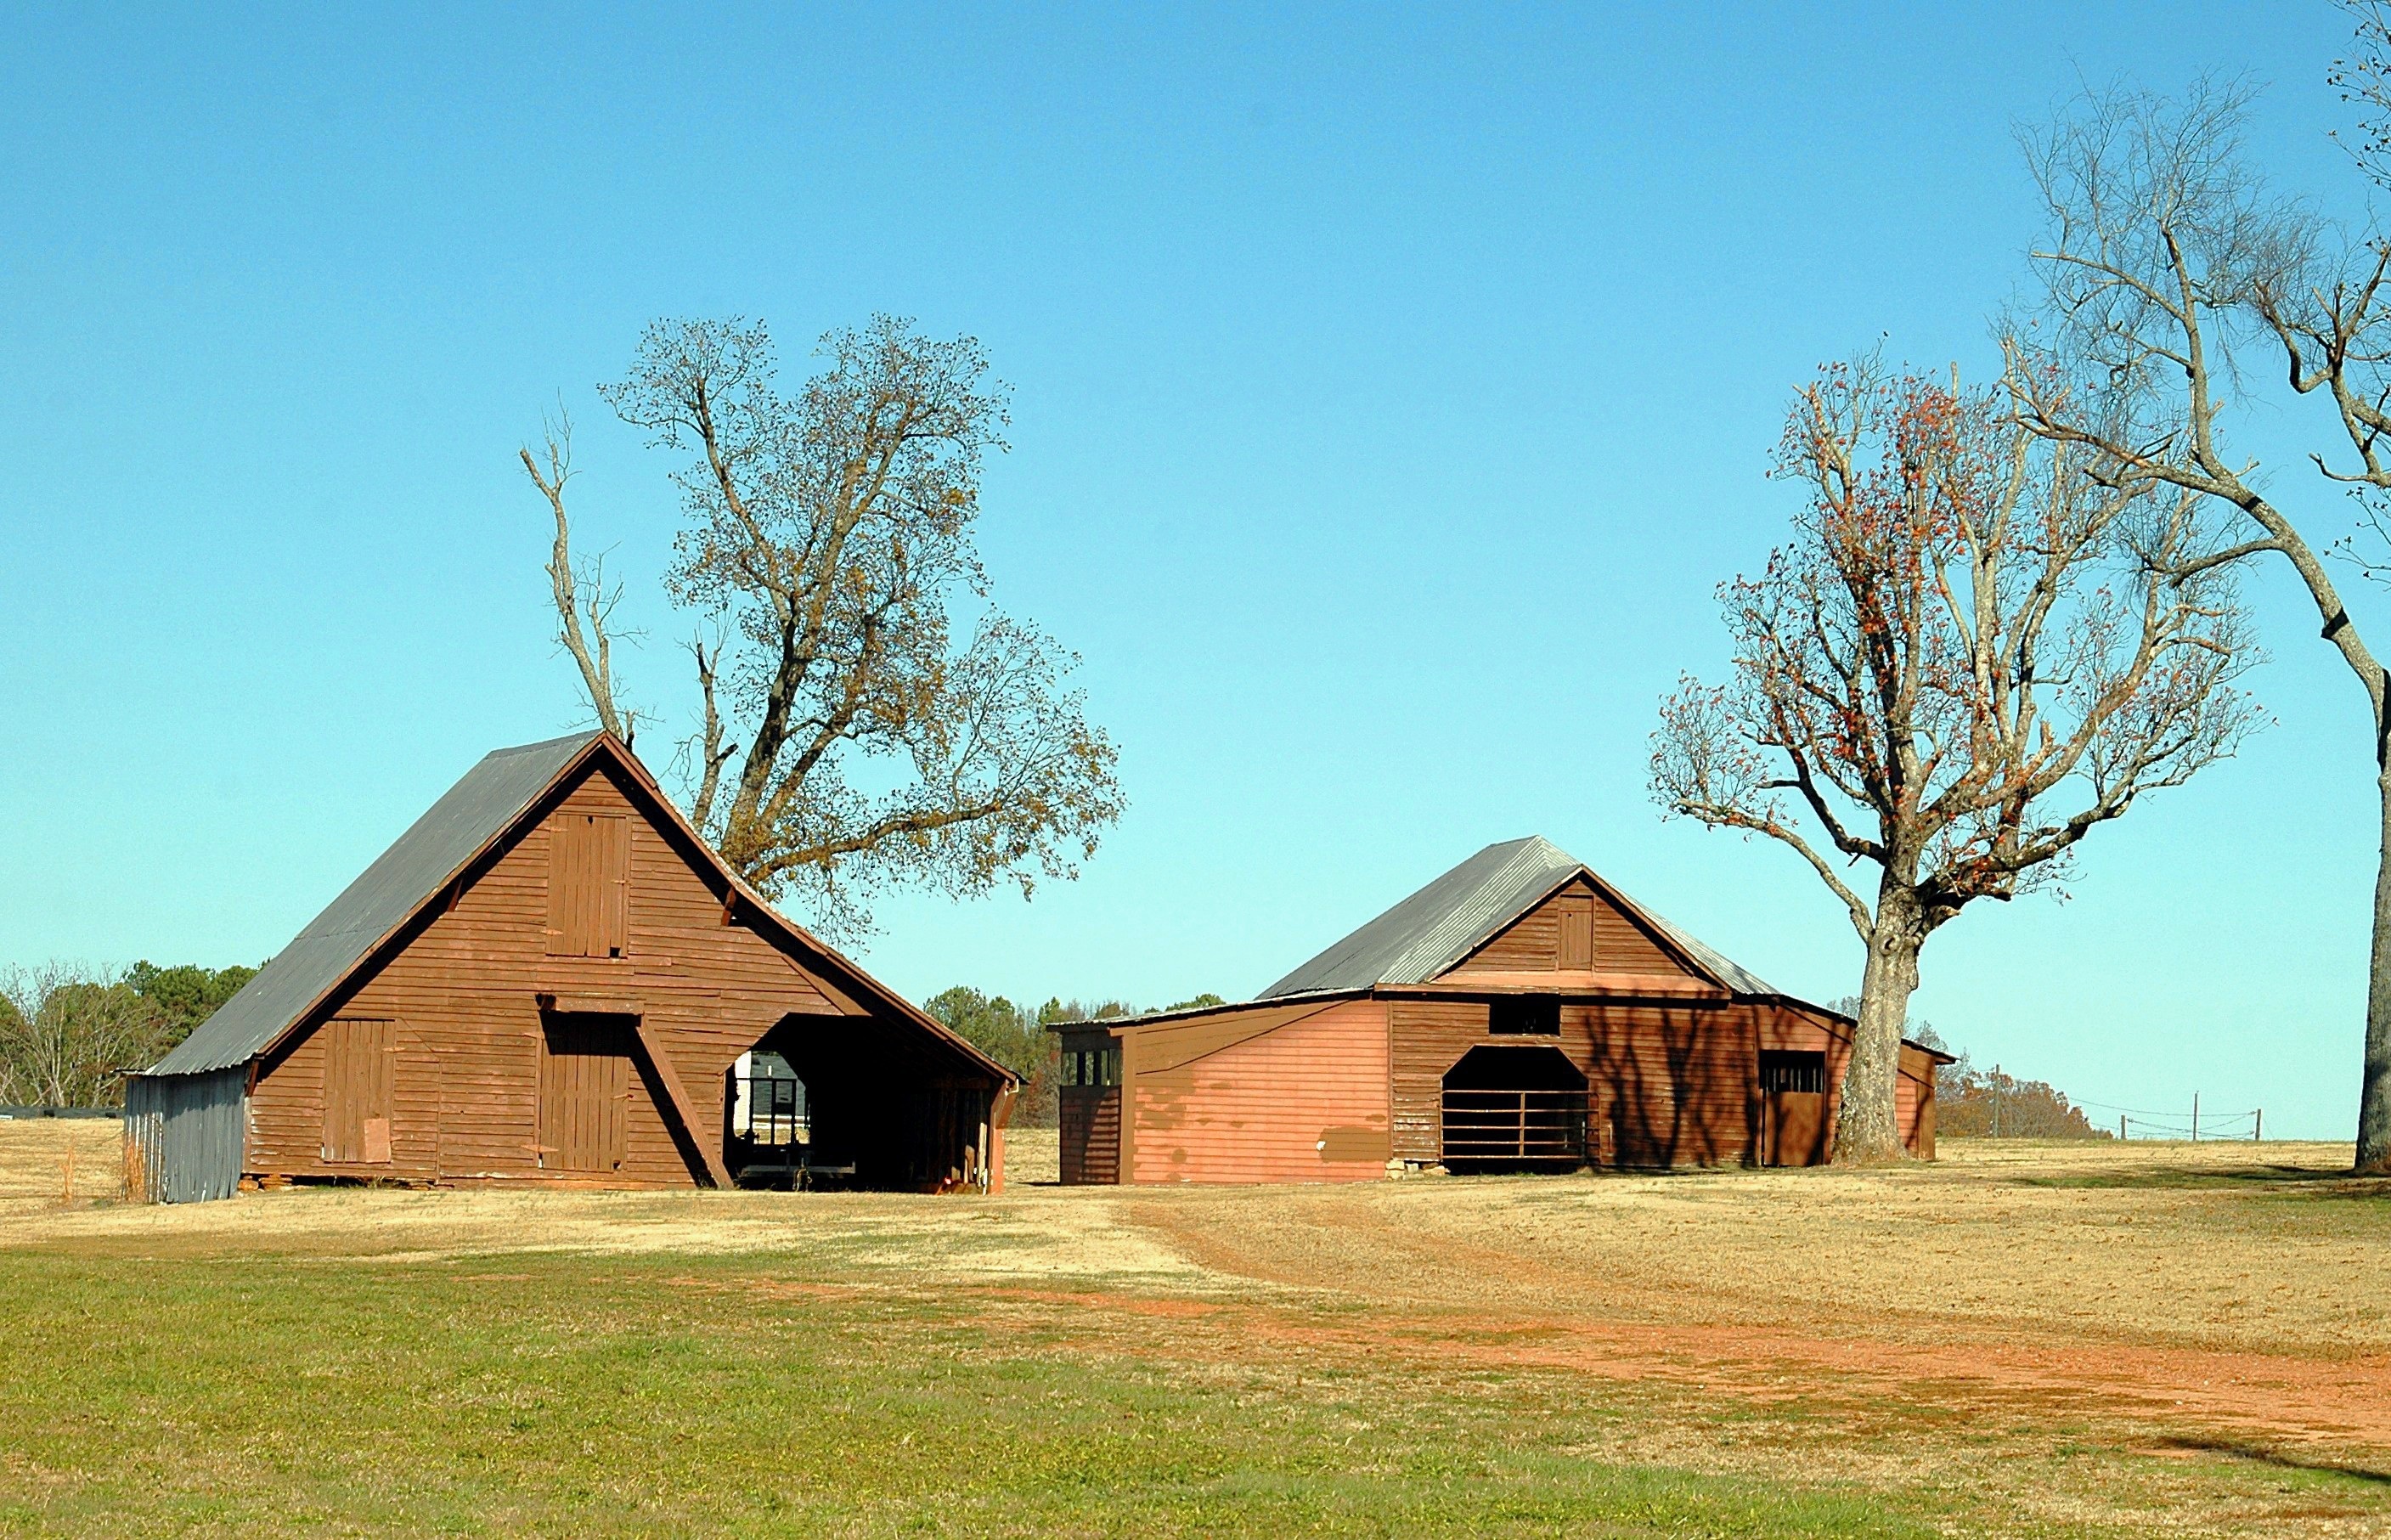
landscape, nature, hay, field, farm, prairie, countryside, house, building, barn, home, country, shed, hut, shack, rural, green, cattle, farming, cottage, livestock, ranch, natural, property, industry, business, agriculture, farmland, stable, outdoors, farmhouse, wooden, estate, tradition, rural area, barn shed